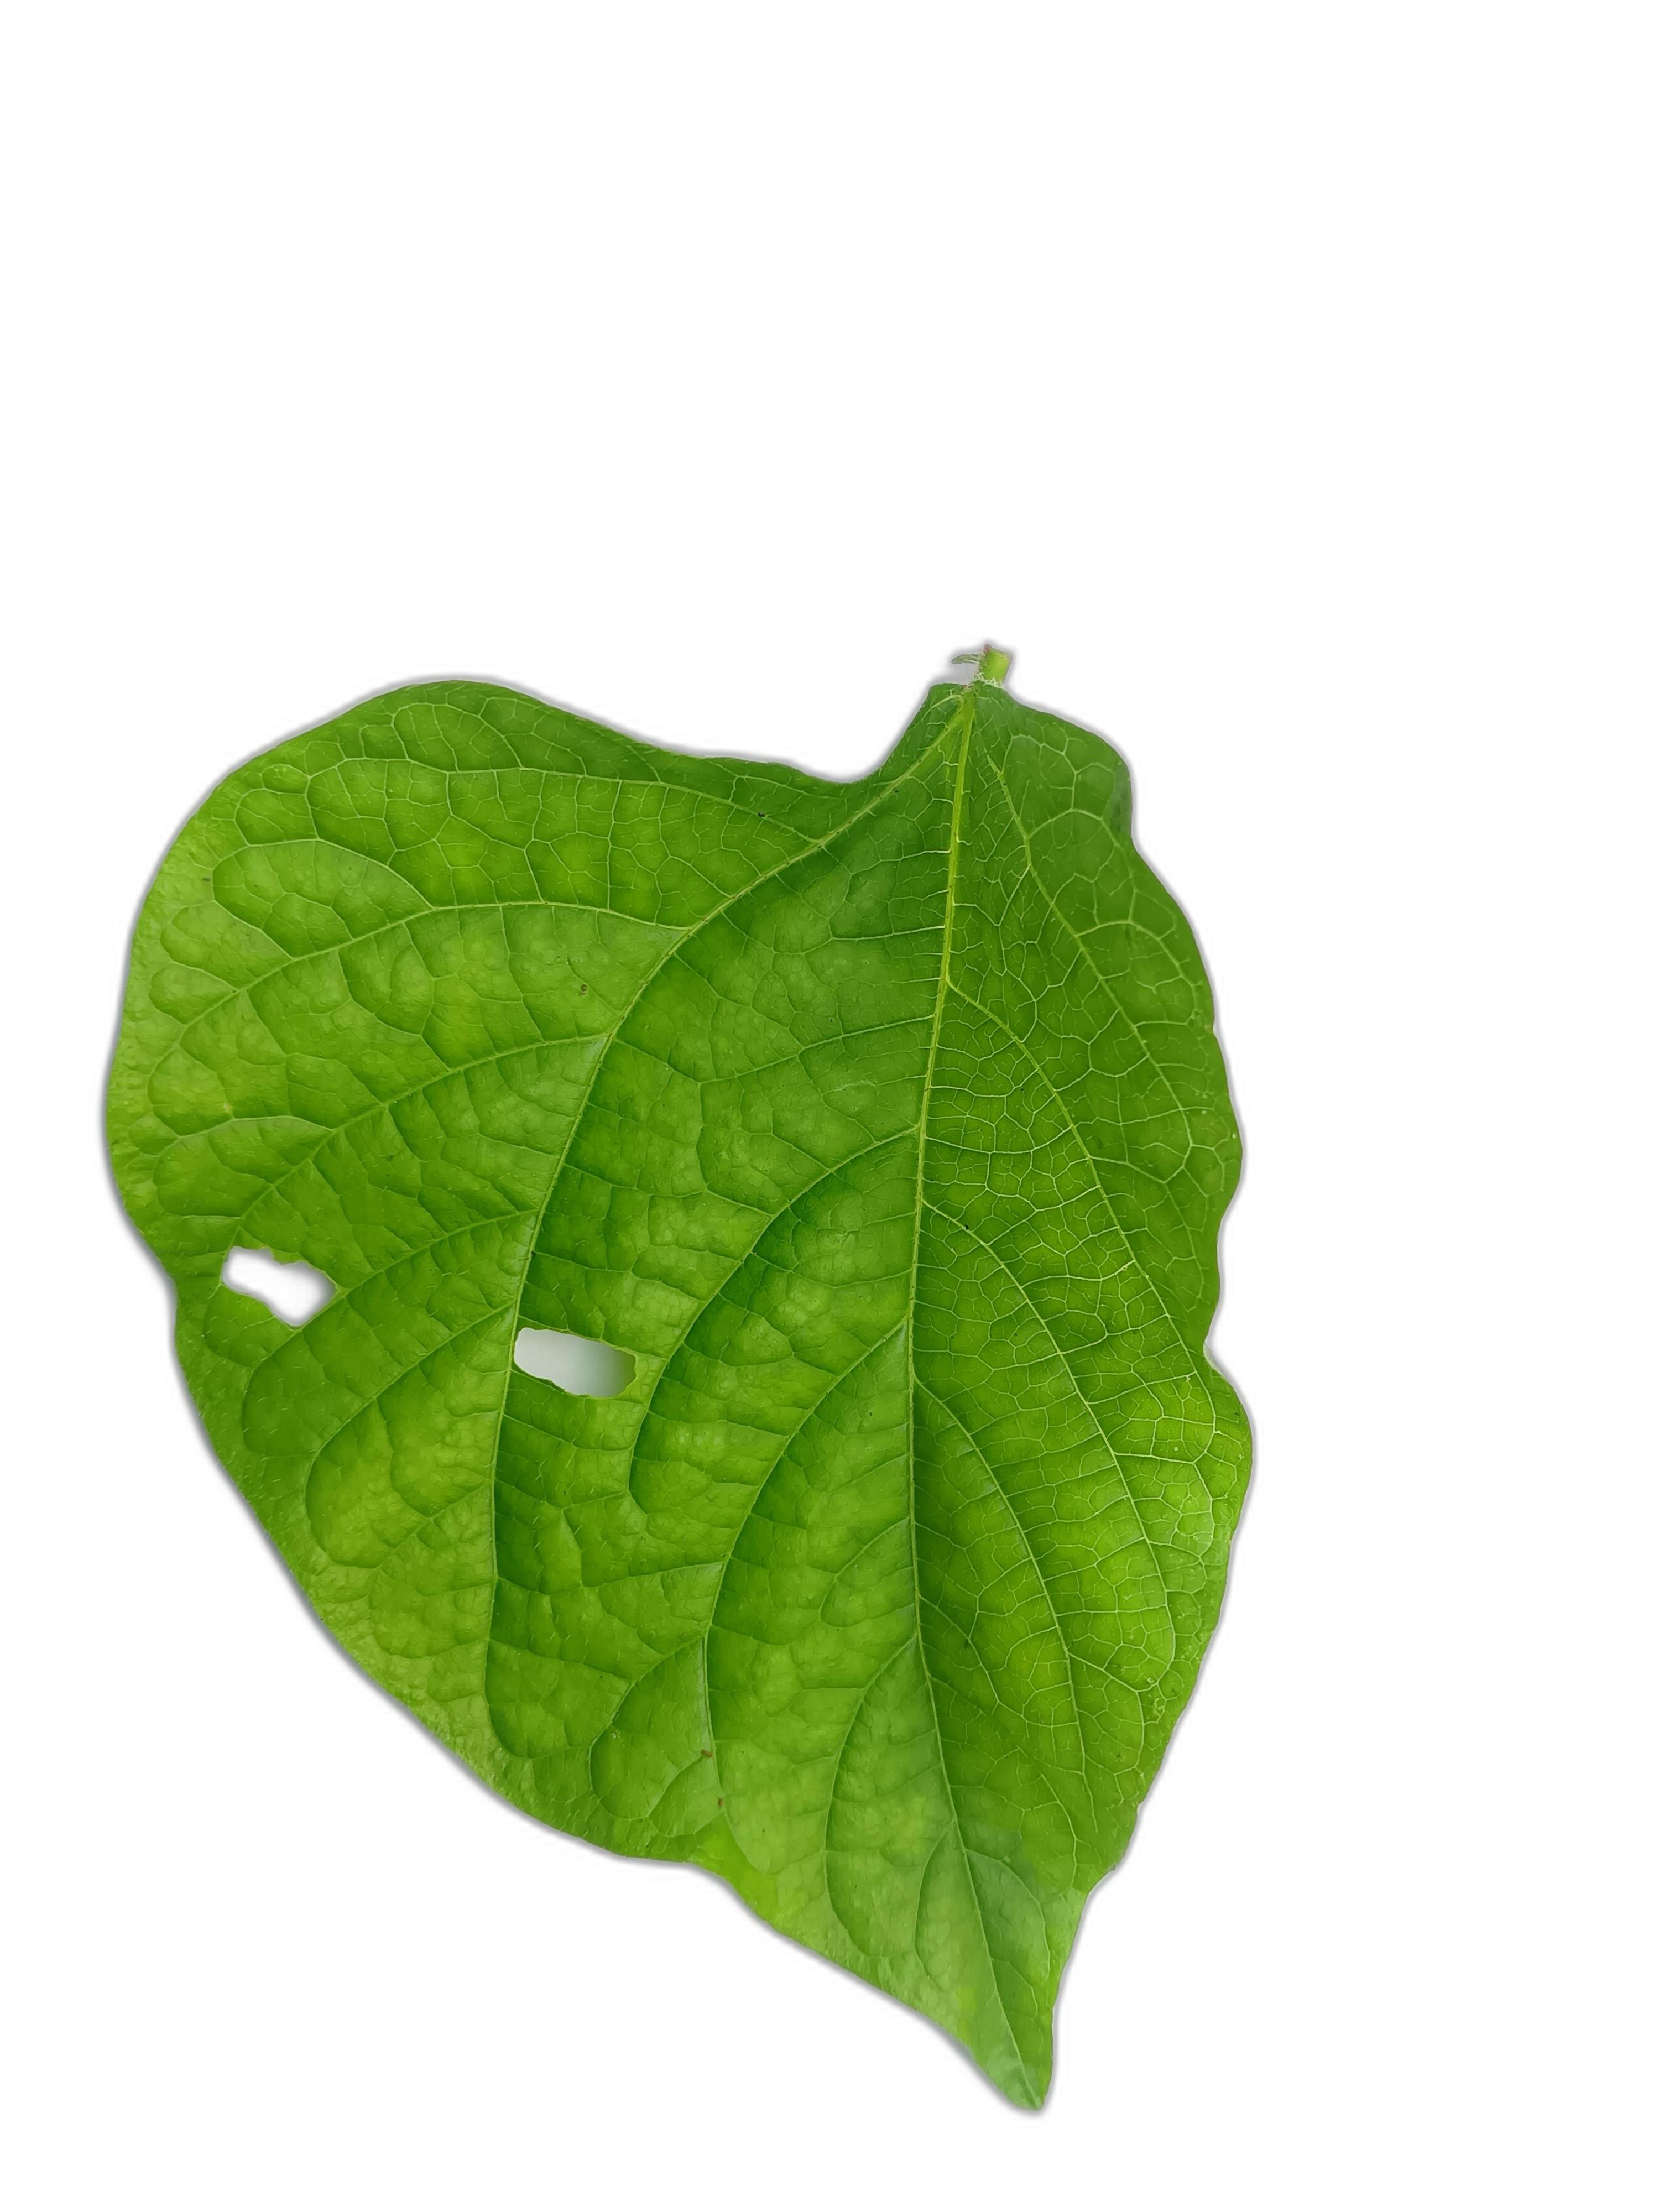
Label: Leaf Crinkle